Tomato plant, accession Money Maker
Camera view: bottom (45 deg); turntable rotation: 150 degrees
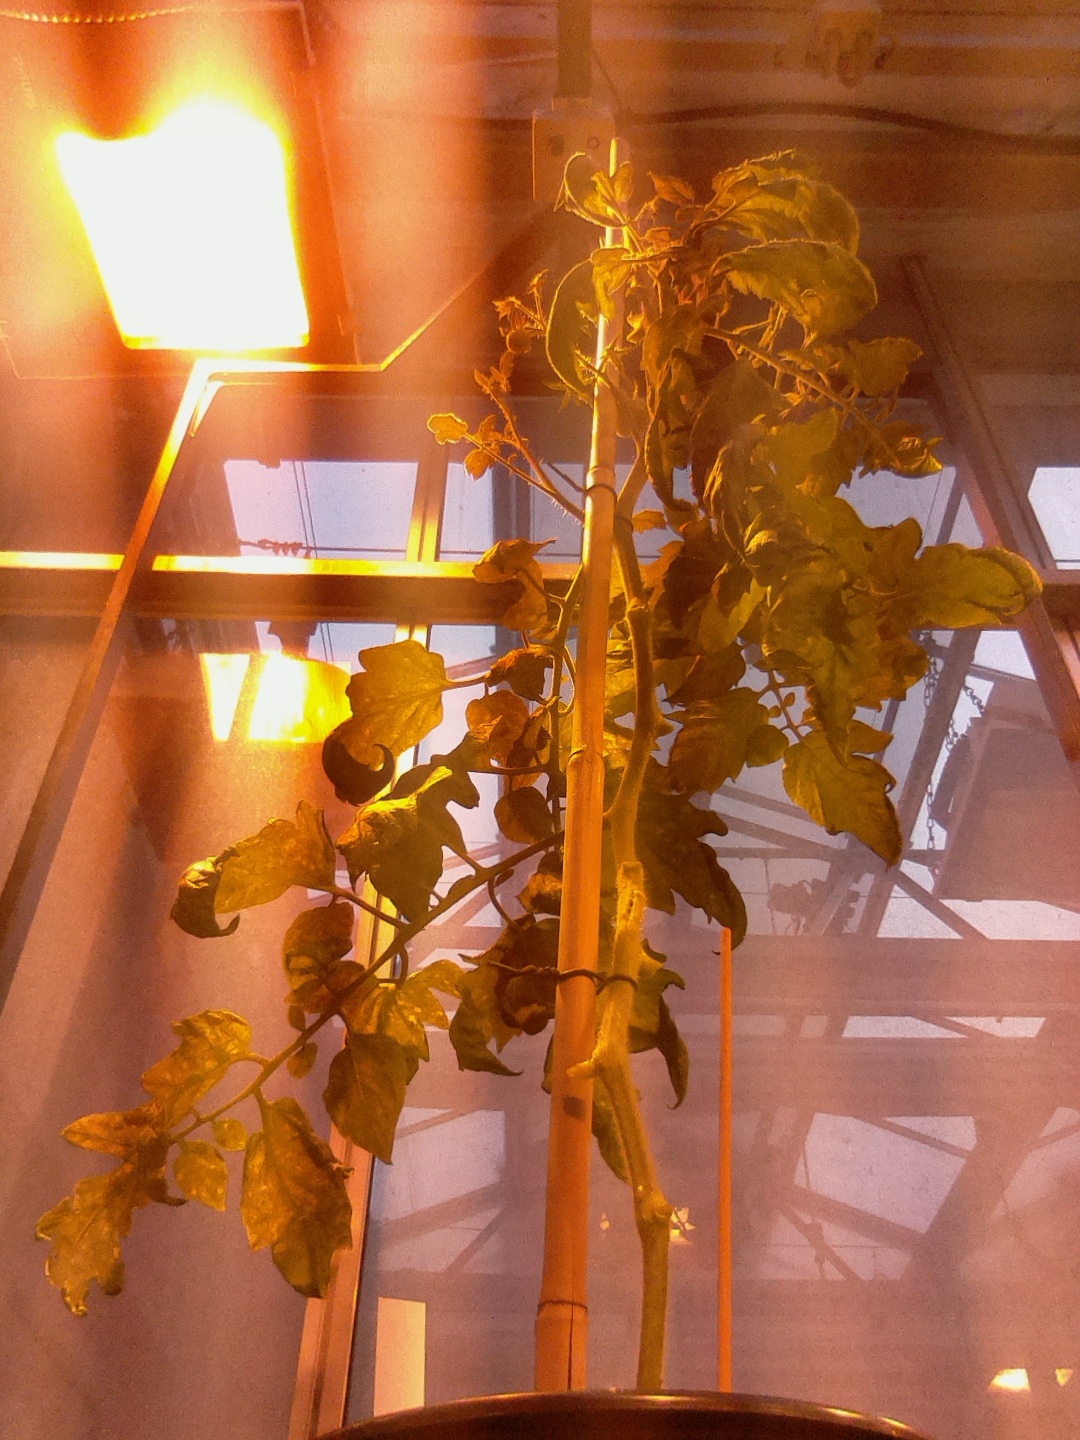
BBCH growth stage 73: 30%-40% of final fruit size